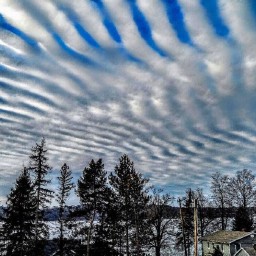
Cloud type: Cirrocumulus (Cc)